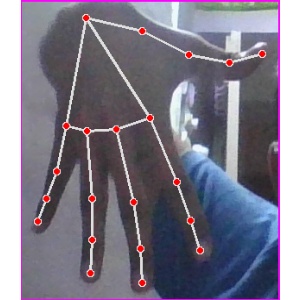
अक्षर: ढ